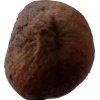
Label: peach